Route 96 (Iceland)

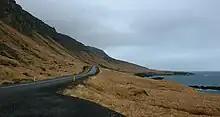
Between Fáskrúðsfjörður and Stoðvarfjörður

Route 96 or was a national road in the Eastern Region of Iceland. It begins just west of Reyðarfjörður and heads through the Fáskrúðsfjörður road tunnel. It then follows the coast to Stöðvarfjörður and ends just outside Breiðdalsvík. In November 2017, the entire road became part of the Ring Road (Route 1), together with a part of Route 92, replacing the route over Breiðdalsheiði which in turn was re-numbered from Route 1 to a new road number, Route 95.